Excitebike: World Rally

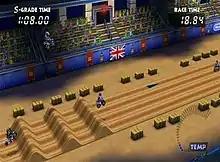
"World Rally" features the ability to change camera angles. Here, the default isometric camera angle is being used.

"World Rally" follows a similar premise as the original Nintendo Entertainment System title released in 1985. The game's core design is that of a time trial arcade racer, that is, each race sees players attempting to get to the finish line in the shortest period of time possible. The player's bike has two options, an accelerator and a turbo function, the latter increases the player's engine temperature and overheating will cause the player's bike to stall. As in "Excite Truck" and "", the game features ranks players by S, A, B, C, and D grades which are determined by how well the player performs in races. Only gaining a rating of B or higher will allow the player to progress to the next stage. Getting an S rank will unlock a new bike color. Races take place throughout different fictional tracks around the world, and include locales from London, America, Japan and Mexico.